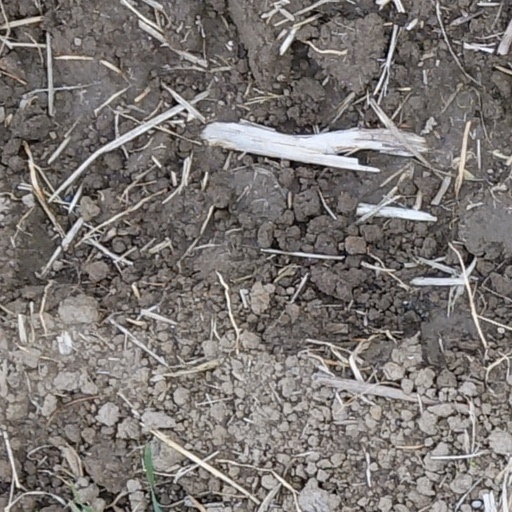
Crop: wheat